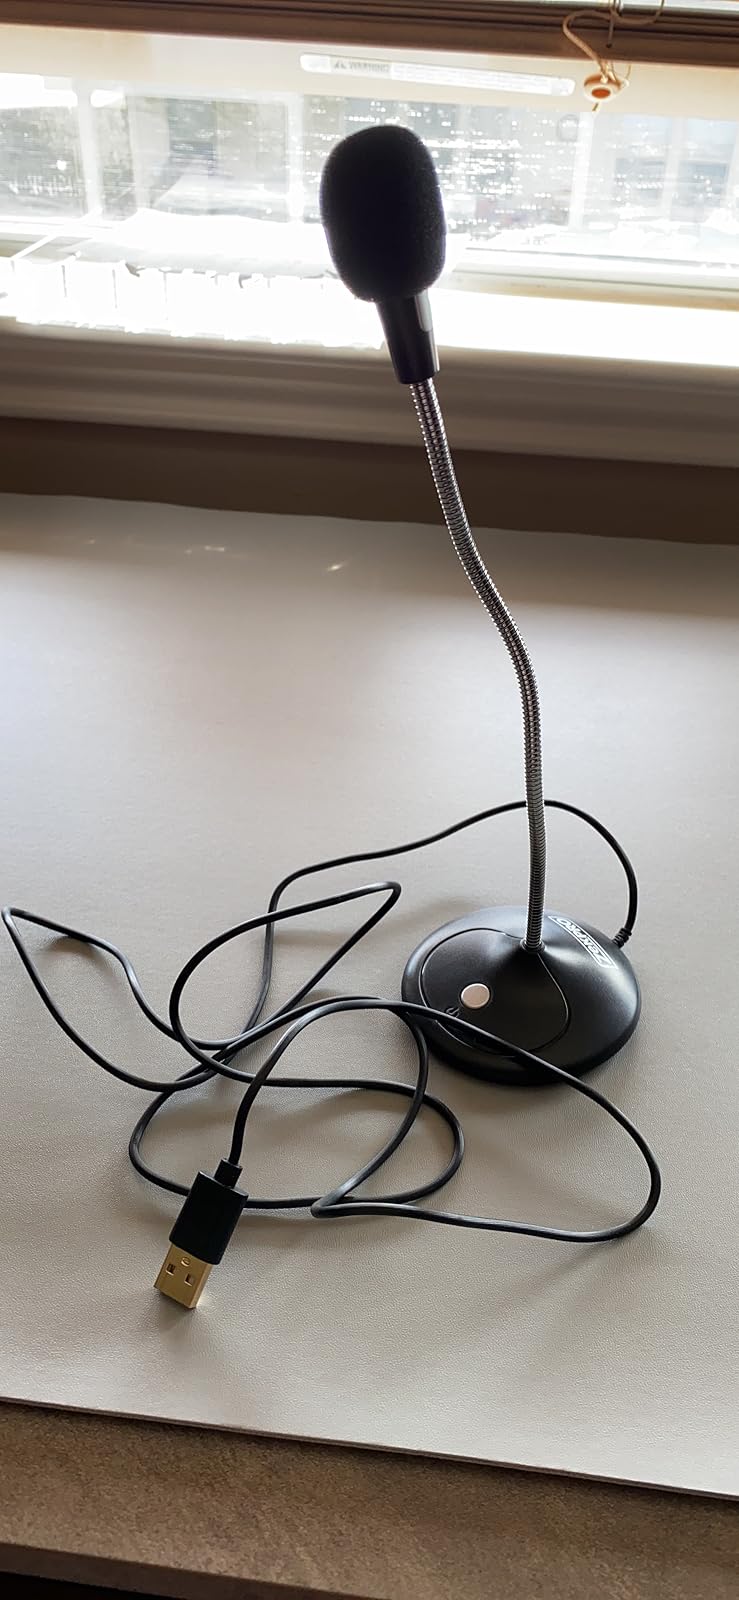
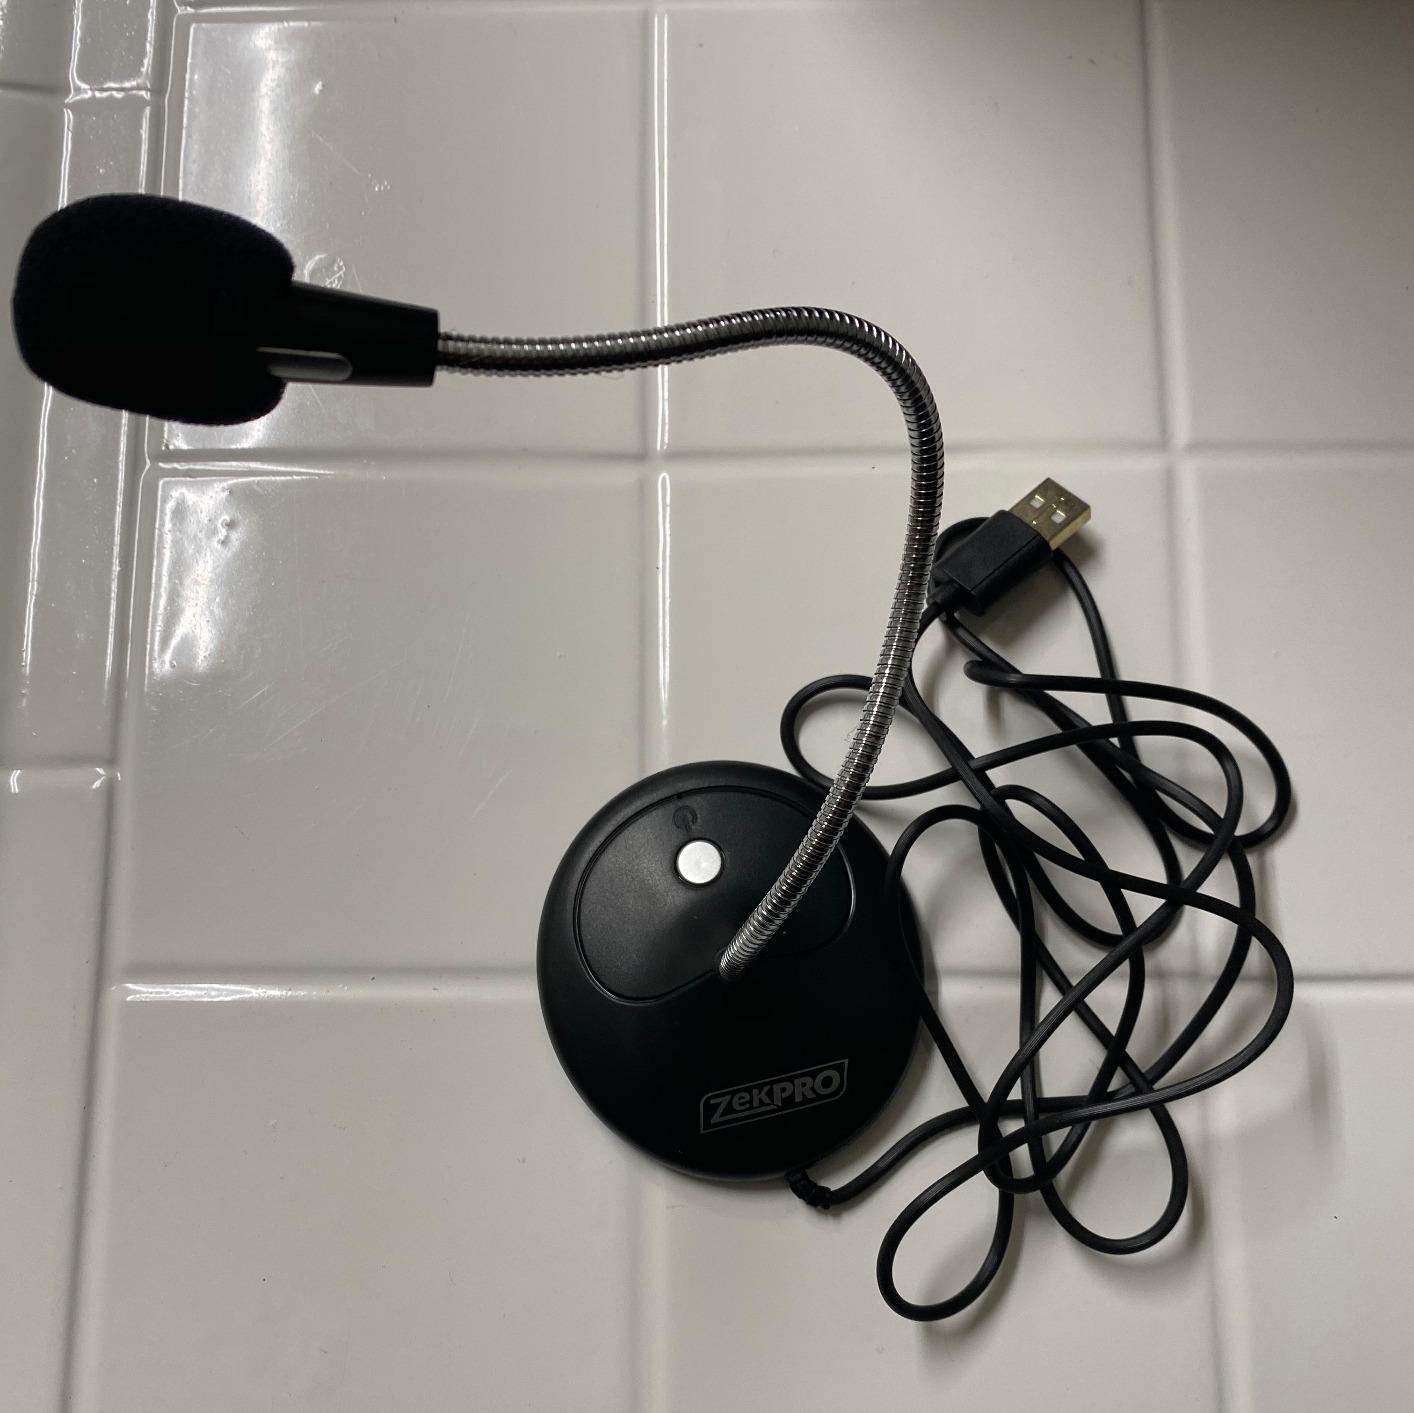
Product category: microphone
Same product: yes